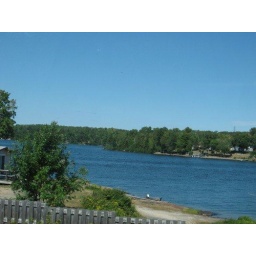
Beautiful lake with a clear sky in Salmon Arm.